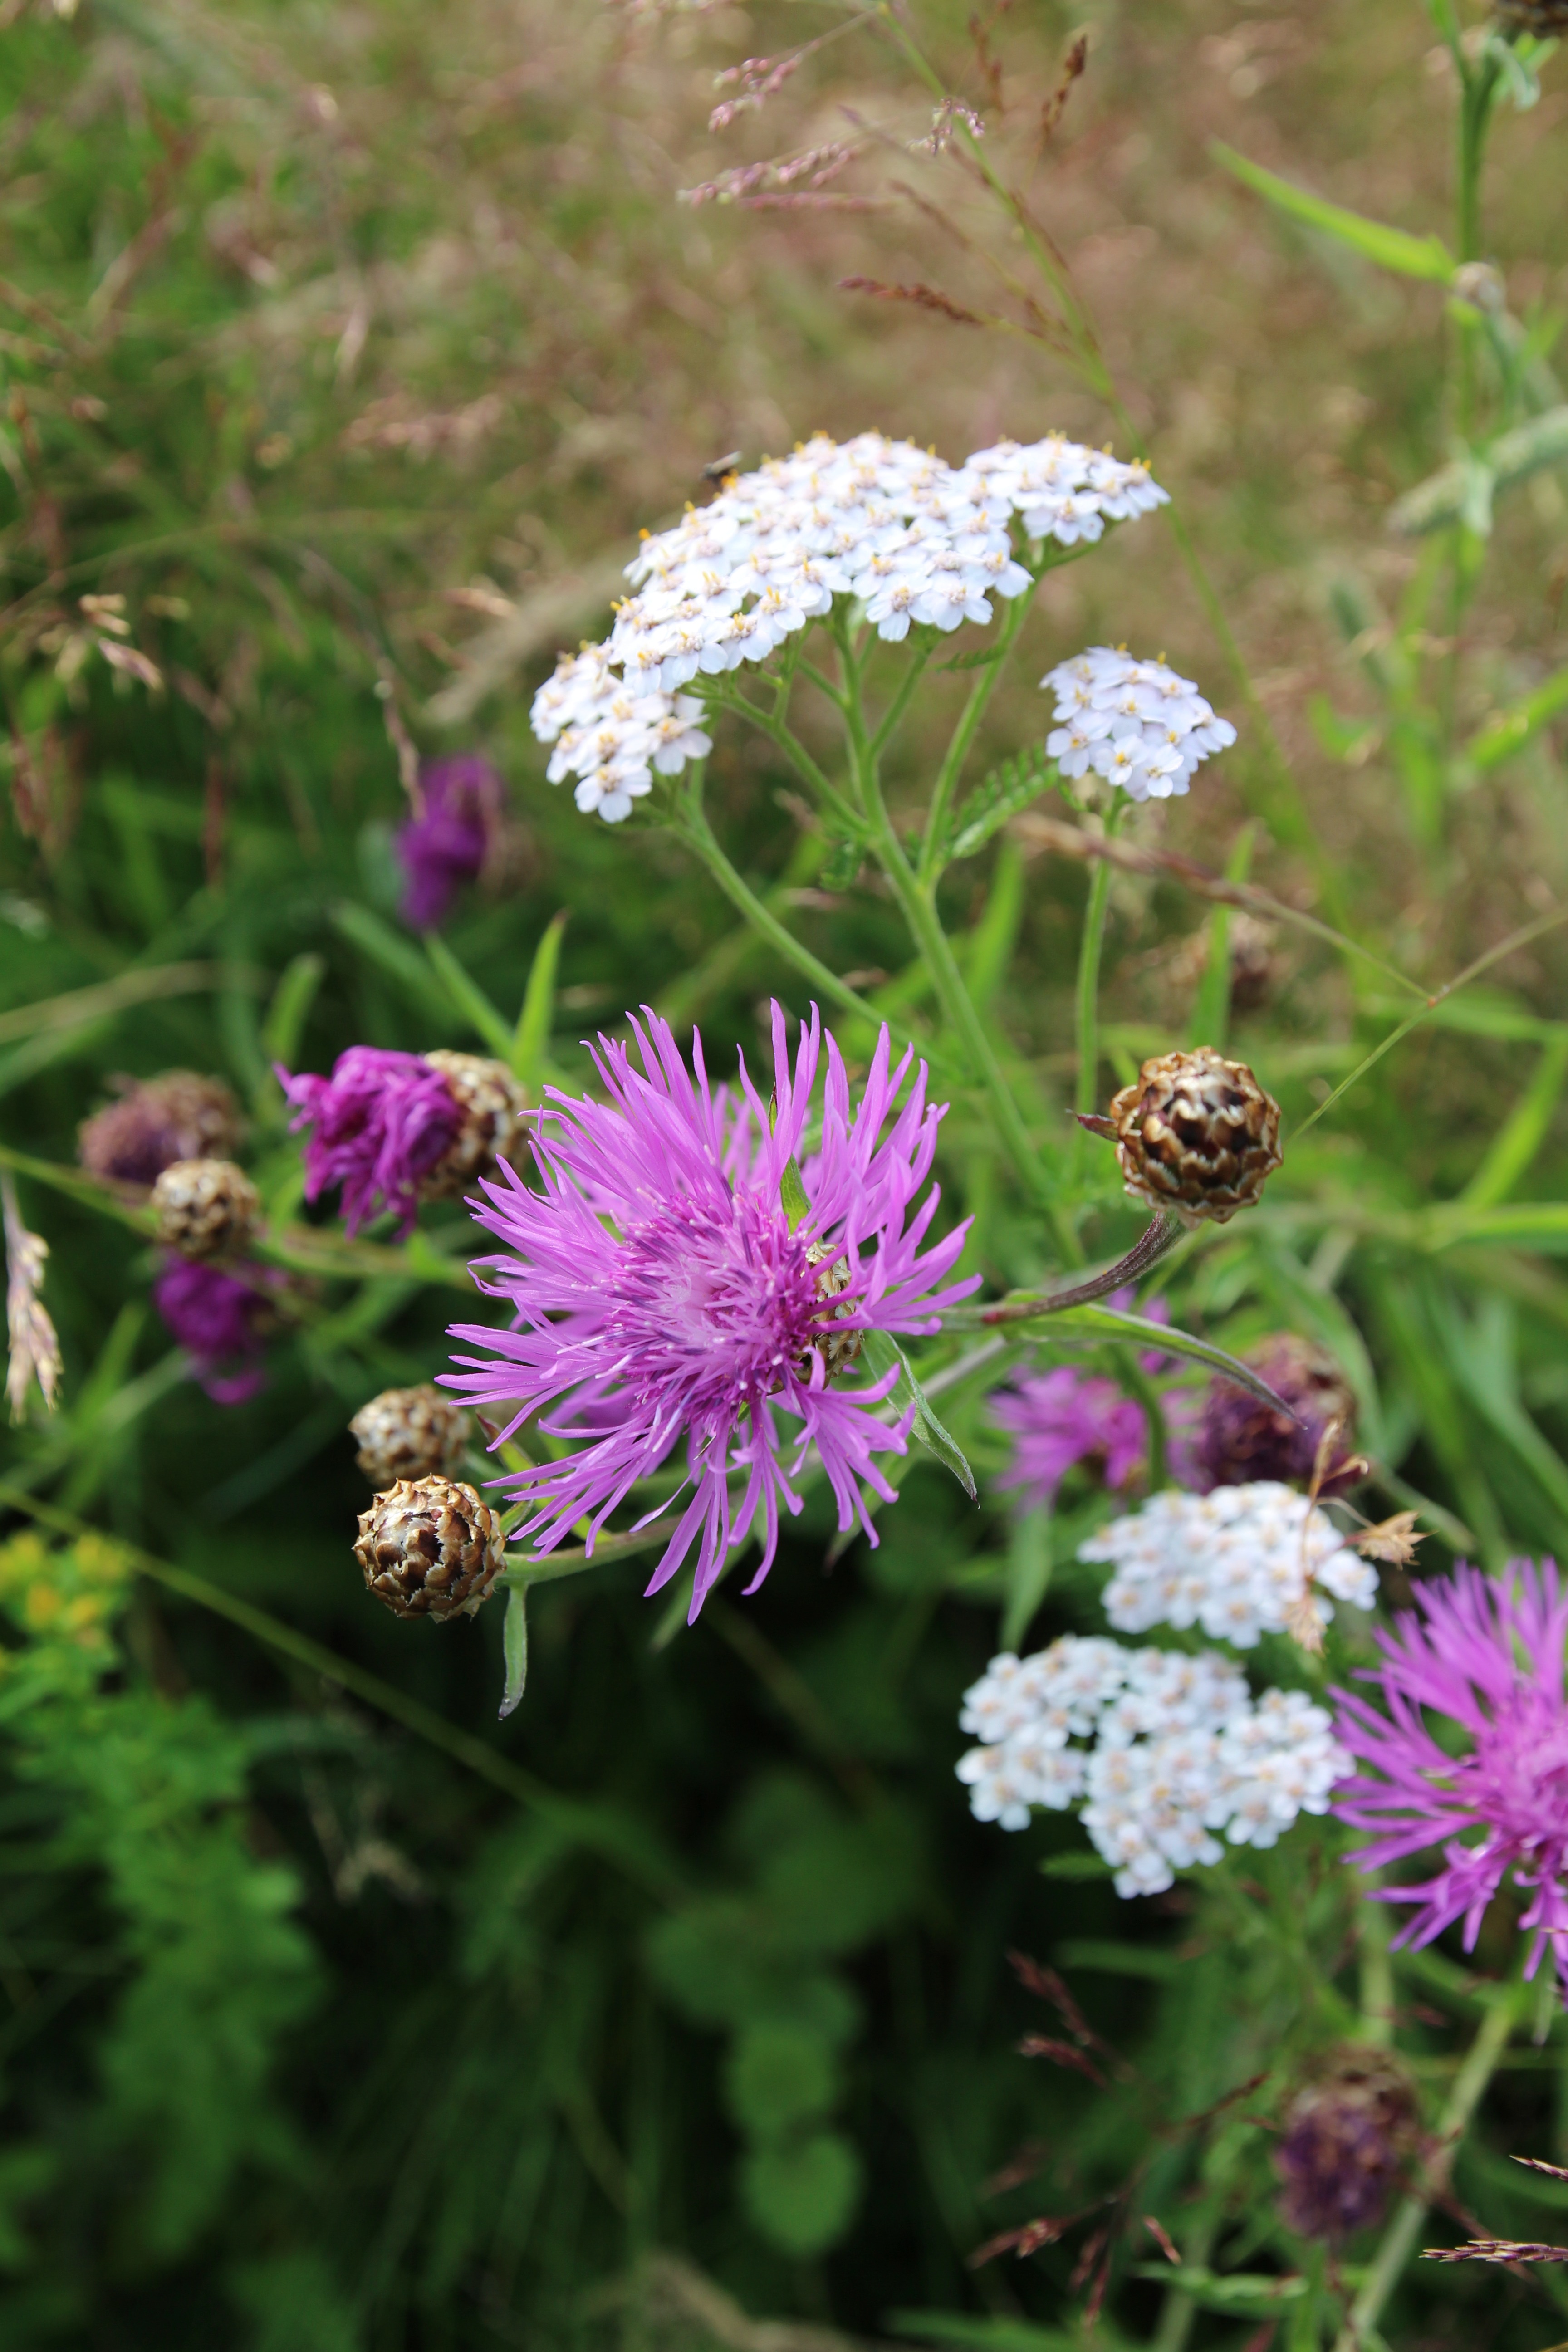
nature, blossom, plant, meadow, prairie, flower, bloom, spring, herb, color, botany, colorful, flora, wildflower, yarrow, flowering plant, daisy family, annual plant, land plant